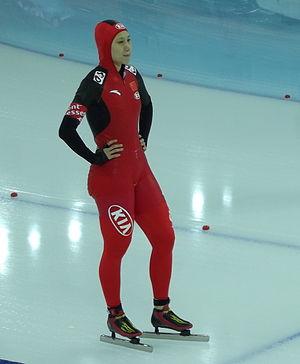
Zhang Hong, née le 12 avril 1988 dans le Heilongjiang, est une patineuse de vitesse chinoise. Elle est notamment championne olympique sur 1 000 mètres en 2014.